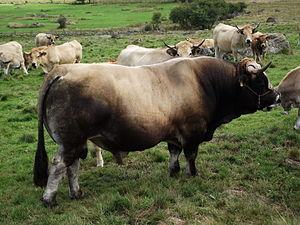
Taureau Aubrac adulte
"L’aubrac est une race bovine française originaire du plateau de l'Aubrac, dans le sud du Massif central. C'est une vache de taille moyenne, à la robe fauve avec les muqueuses, le toupet de la queue, le bout des cornes en lyre et le contour des oreilles noirs. Autrefois utilisée pour le travail, le lait et la viande. Aujourd'hui, c'est une race allaitante destinée à produire de la viande et du cuir. Les éleveurs l'apprécient notamment pour sa rusticité et ses qualités maternelles, qui lui permettent d'élever facilement ses veaux. Elle est souvent croisée avec des races typées ""viande"" comme le charolais pour améliorer la conformation de ceux-ci.